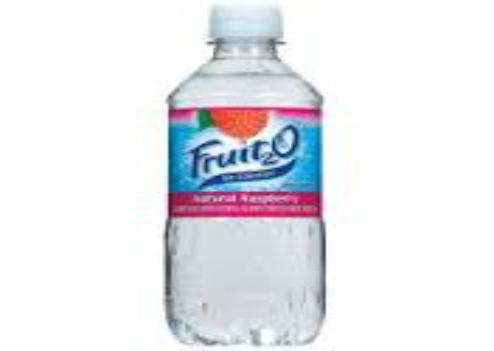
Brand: Fruit2O
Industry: Food